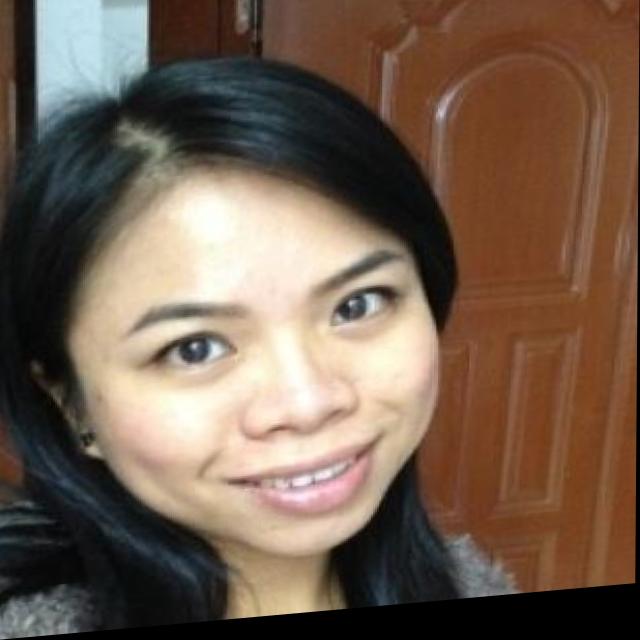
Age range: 21-44